RAF Benson

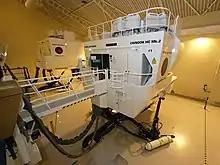
A Boeing Chinook flight simulator at RAF Benson

The headquarters of the Support Helicopter Force (SHFHQ) relocated to Benson from RAF Gütersloh in 1993, after the German station's closure that year. The headquarters of No. 1 Group was located at Benson between 1993 and 1996.